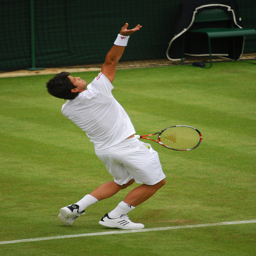
There is a male tennis player about to serve the ball
A man in white tennis outfit is holding racket with other hand in the air.
Dark haired man making a serve at a tennis match.
A man wearing white throws a tennis ball in the air in preparation for a serve on a grass court.
A man wearing tennis whites playing tennis on grass.